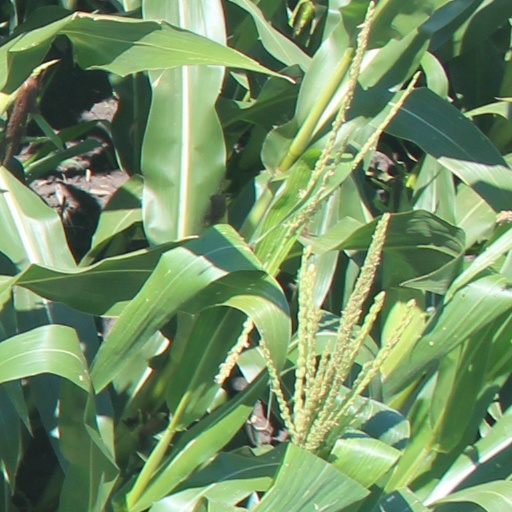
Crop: maize; corn